Maserati Ghibli

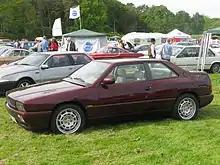
1994 Ghibli

The "Ghibli SS" was introduced in 1969. Its new engine was stroked up by to displace and was rated at at 5,500 rpm and of torque at 4,000 rpm. Its top speed of made it the fastest Maserati road car ever produced at the time. SS models have an additional /49 designation (ex. "AM115/49"). A Spyder version was introduced in the same year. Total production amounted to 45 Spyders and 425 coupés.